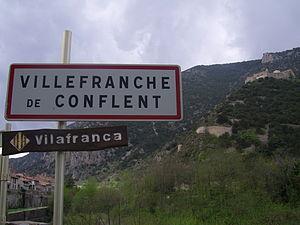
photo prise en avril 2006
La signalisation bilingue consiste en la représentation sur un même panneau de signalisation d'inscriptions en deux langues ou plus. Son utilisation est réglementairement réservée à des situations locales où est en vigueur le bilinguisme administratif ou bien où il existe un important trafic touristique ou commercial ; on en trouve parfois aussi dans les quartiers où la proportion d'immigrés originaires d'une même zone linguistique est élevée. Dans un sens plus extensif, elle inclut, dans les régions où coexistent des langues transcrites en alphabets non latins, la translittération des toponymes et l'éventuelle traduction des textes complémentaires. La tendance générale est plutôt de remplacer les informations qui devraient être fournies en plusieurs langues par des symboles et des pictogrammes standardisés au niveau international et représentatifs du contenu de l'information. L'emploi de la signalisation bilingue est sans doute le principal instrument symbolique de perception et d'institutionnalisation de la réalité bilingue d'un territoire.
Villefranche-de-Conflent est une commune française située dans le département des Pyrénées-Orientales, en région Occitanie.
La signalisation routière bilingue en France n'est pas formellement autorisée dans les textes réglementaires ; elle se développe toutefois à l’initiative de certains conseils départementaux ou communes pour les signalisations entrant dans leurs domaines de compétence respectifs associant ainsi le français et une langue régionale ou minoritaire.